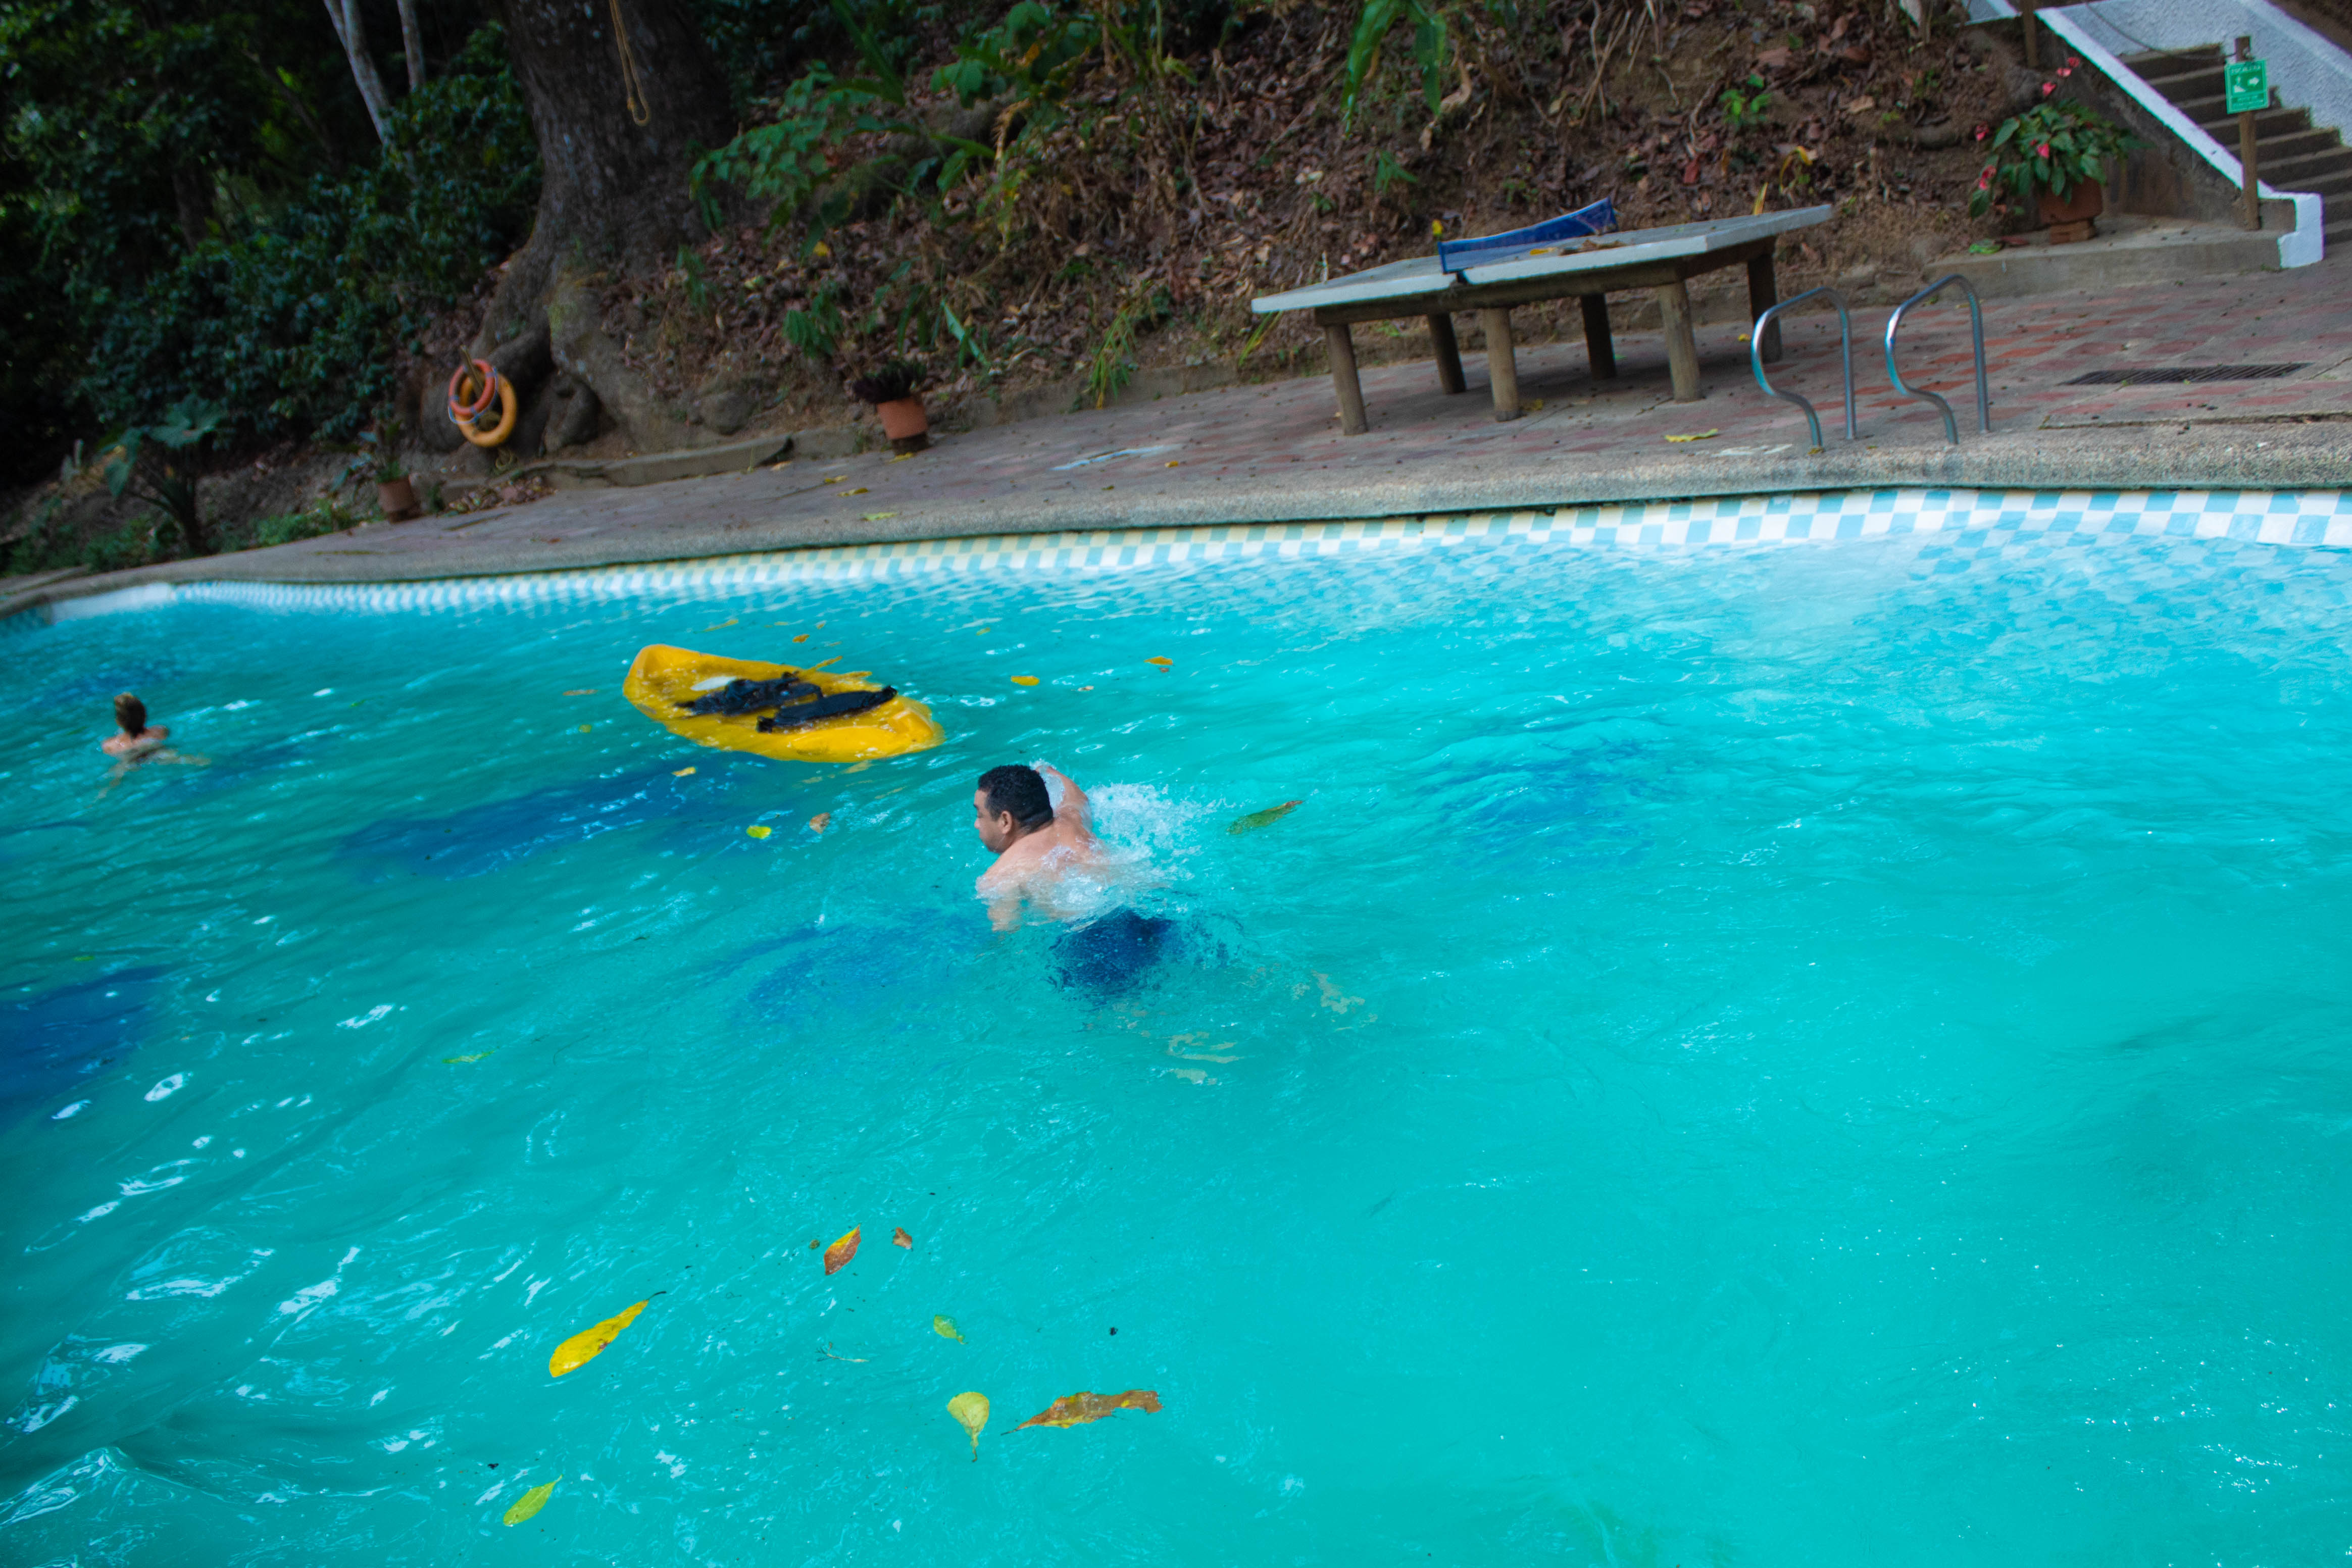
woman, water, leisure, swimming pool, fun, vacation, recreation, water park, swimming, leisure centre, park, lagoon, coastal and oceanic landforms, tourism, bay, tropics